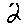
Label: 2